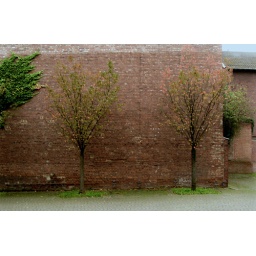
trees & ivy in front of a red wall